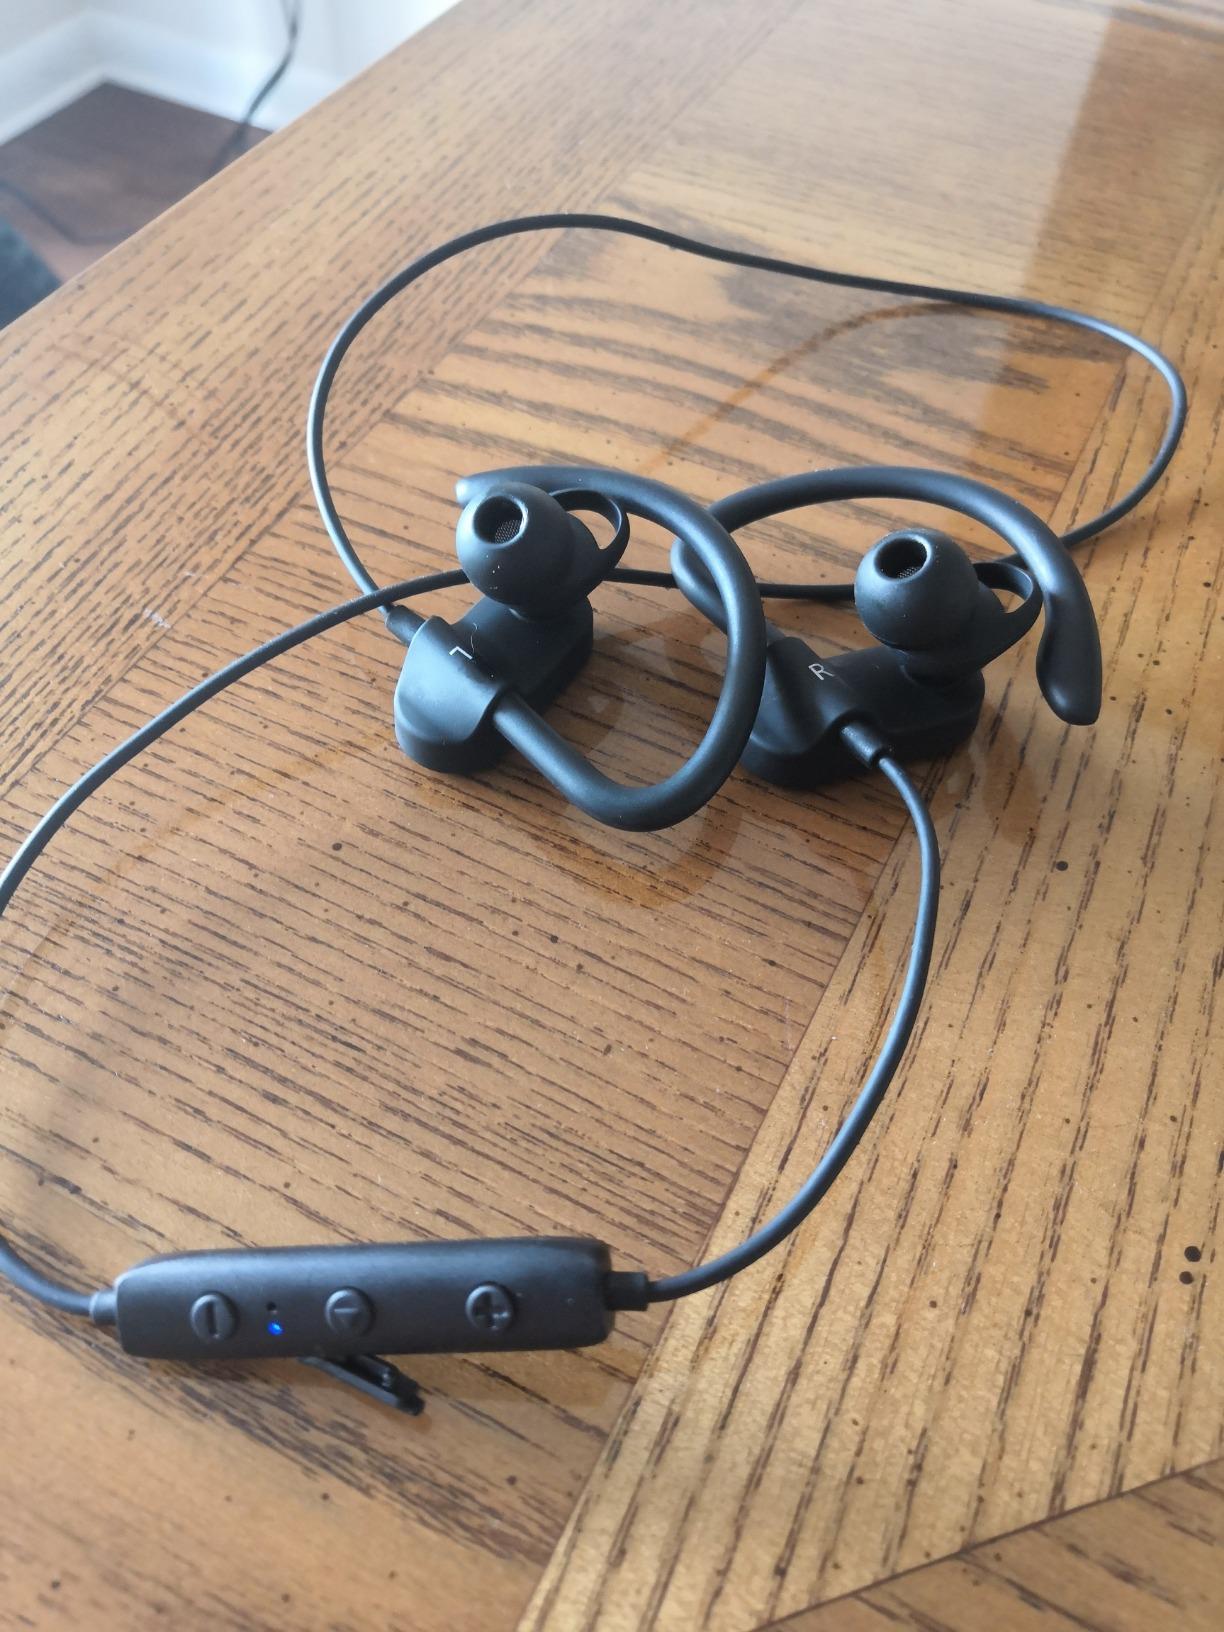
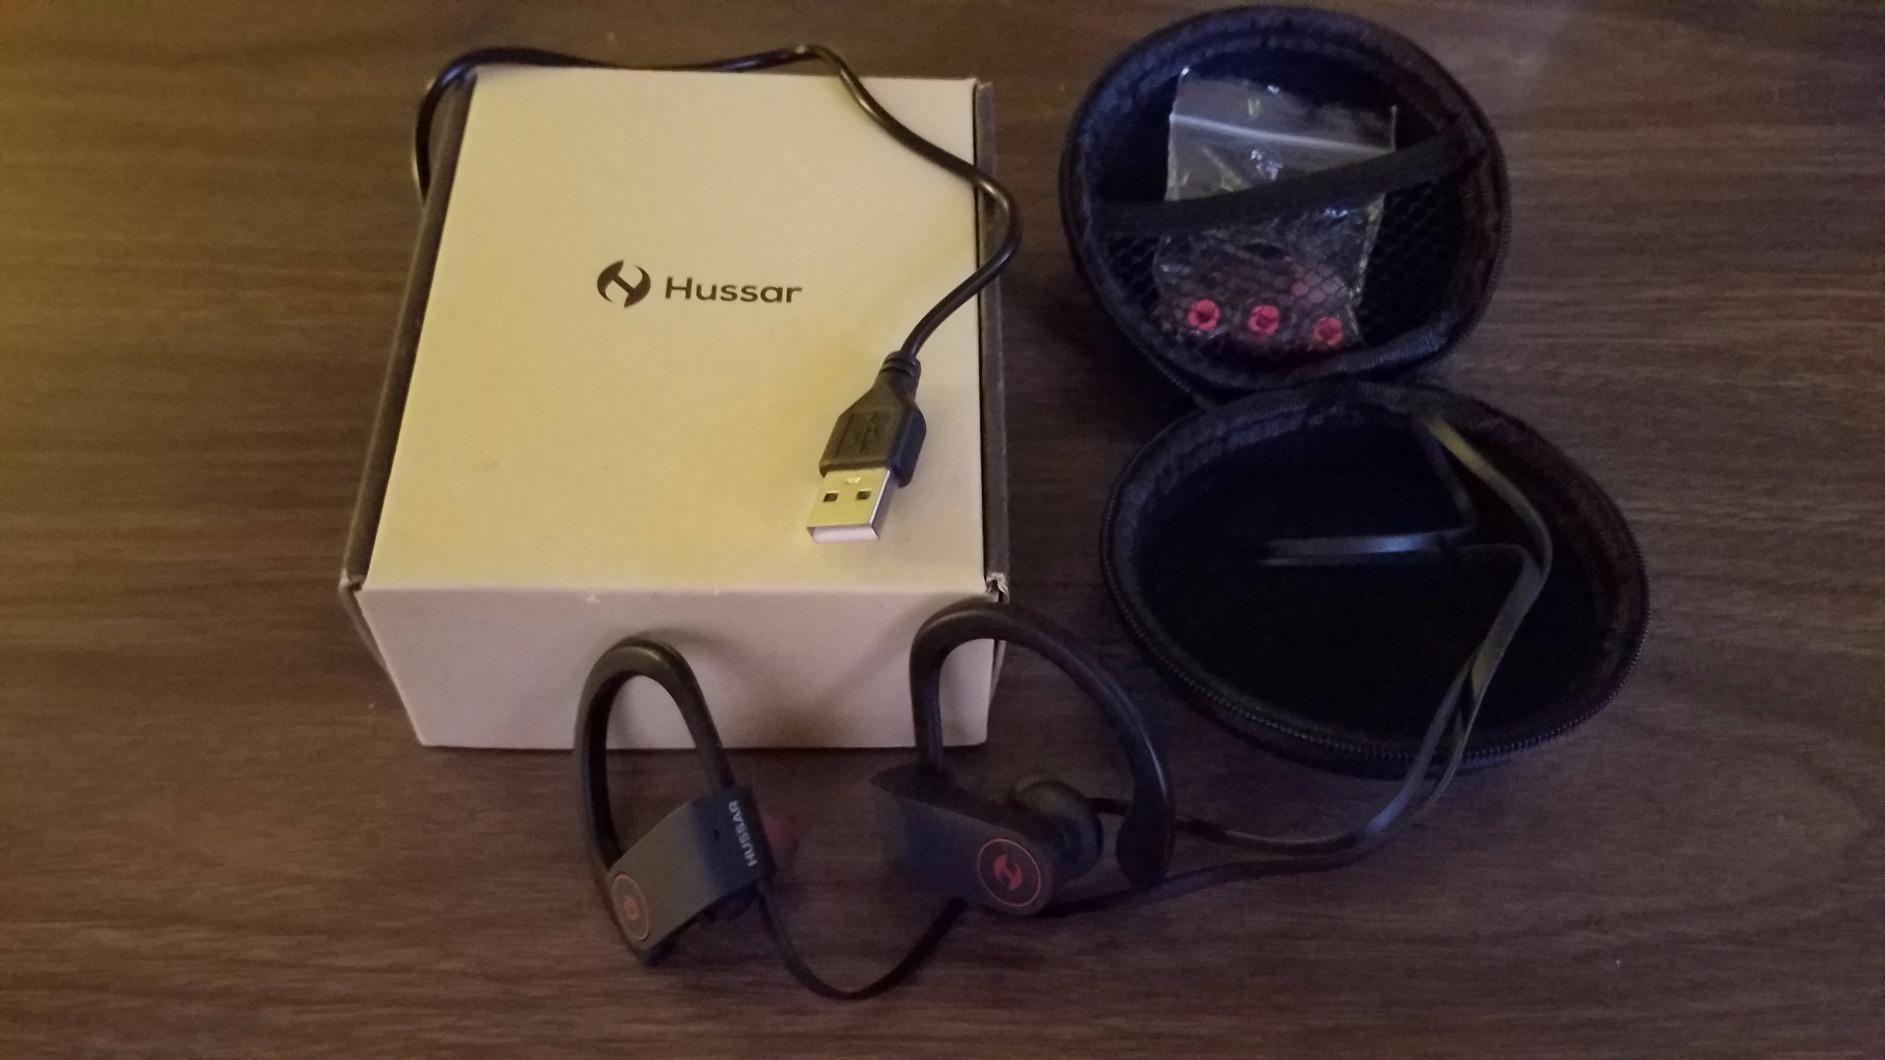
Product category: headphones
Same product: no